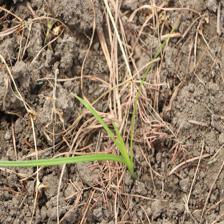
Label: Grass